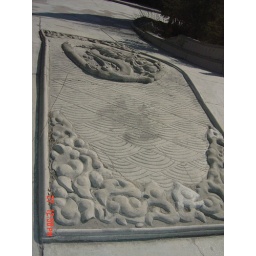
a stone pavement in the factory